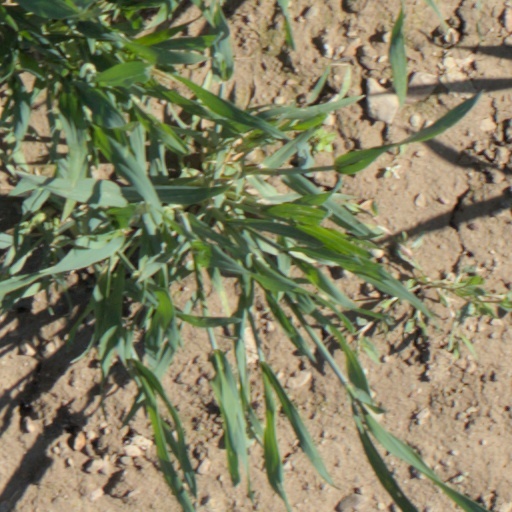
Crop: wheat